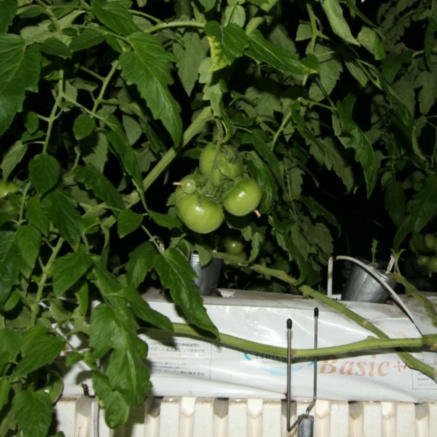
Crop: tomato